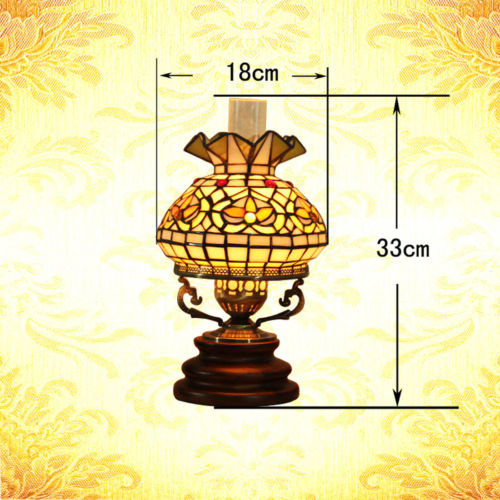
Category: lamp